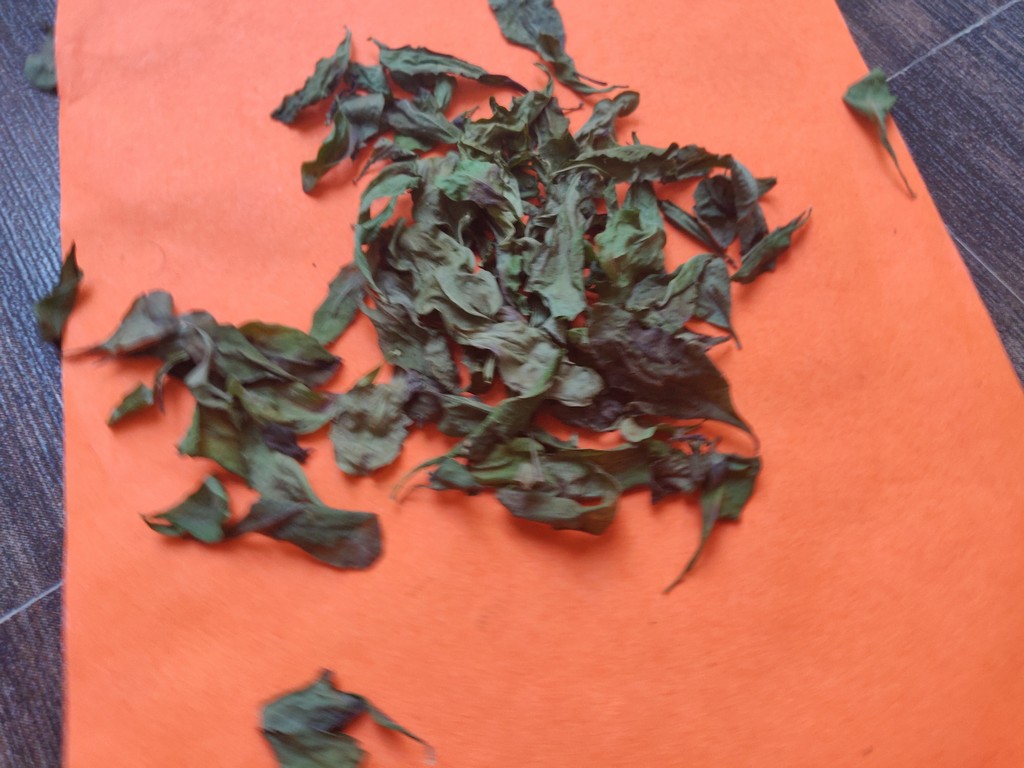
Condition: Dried
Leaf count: multiple
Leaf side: unknown